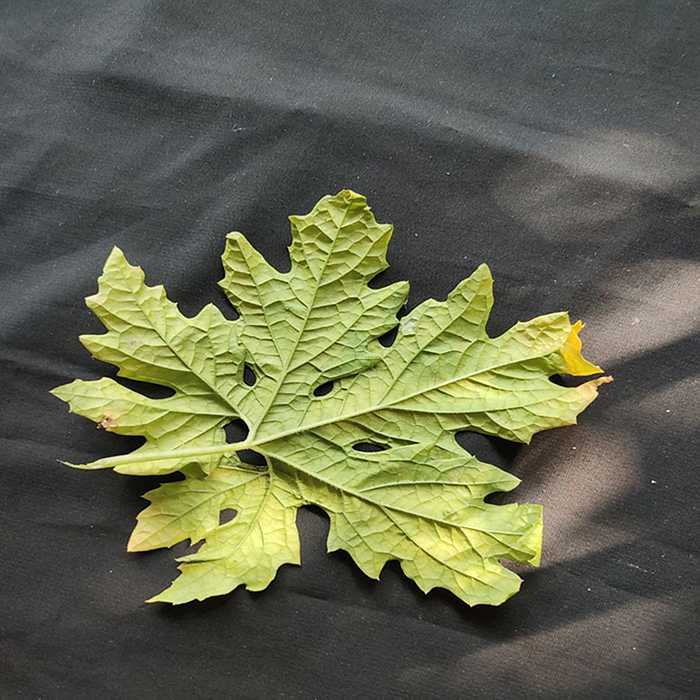
Plant: Bitter Gourd
Label: Mosaic virus